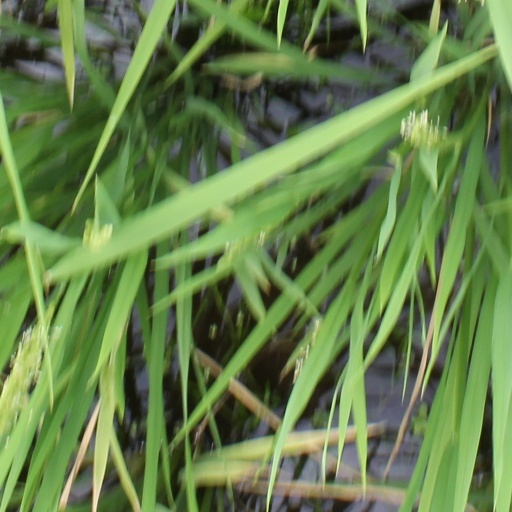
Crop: rice